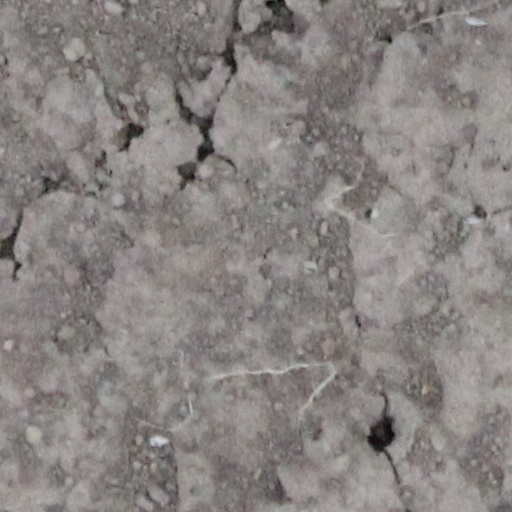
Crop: wheat